Borgoy mutton

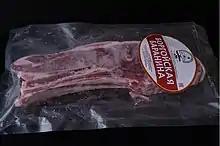
Borgoy lamb meat in a package

After the collapse of the USSR and the collapse of the collective farms, the Borgoy mutton brand was threatened with extinction. A change in the botanical composition of grasses in the Borgoy steppes also had a detrimental effect. Currently, active work is underway to preserve and promote this brand. The Dzhida region, where the Borgoi steppe is located, is considered the meat region of the republic.